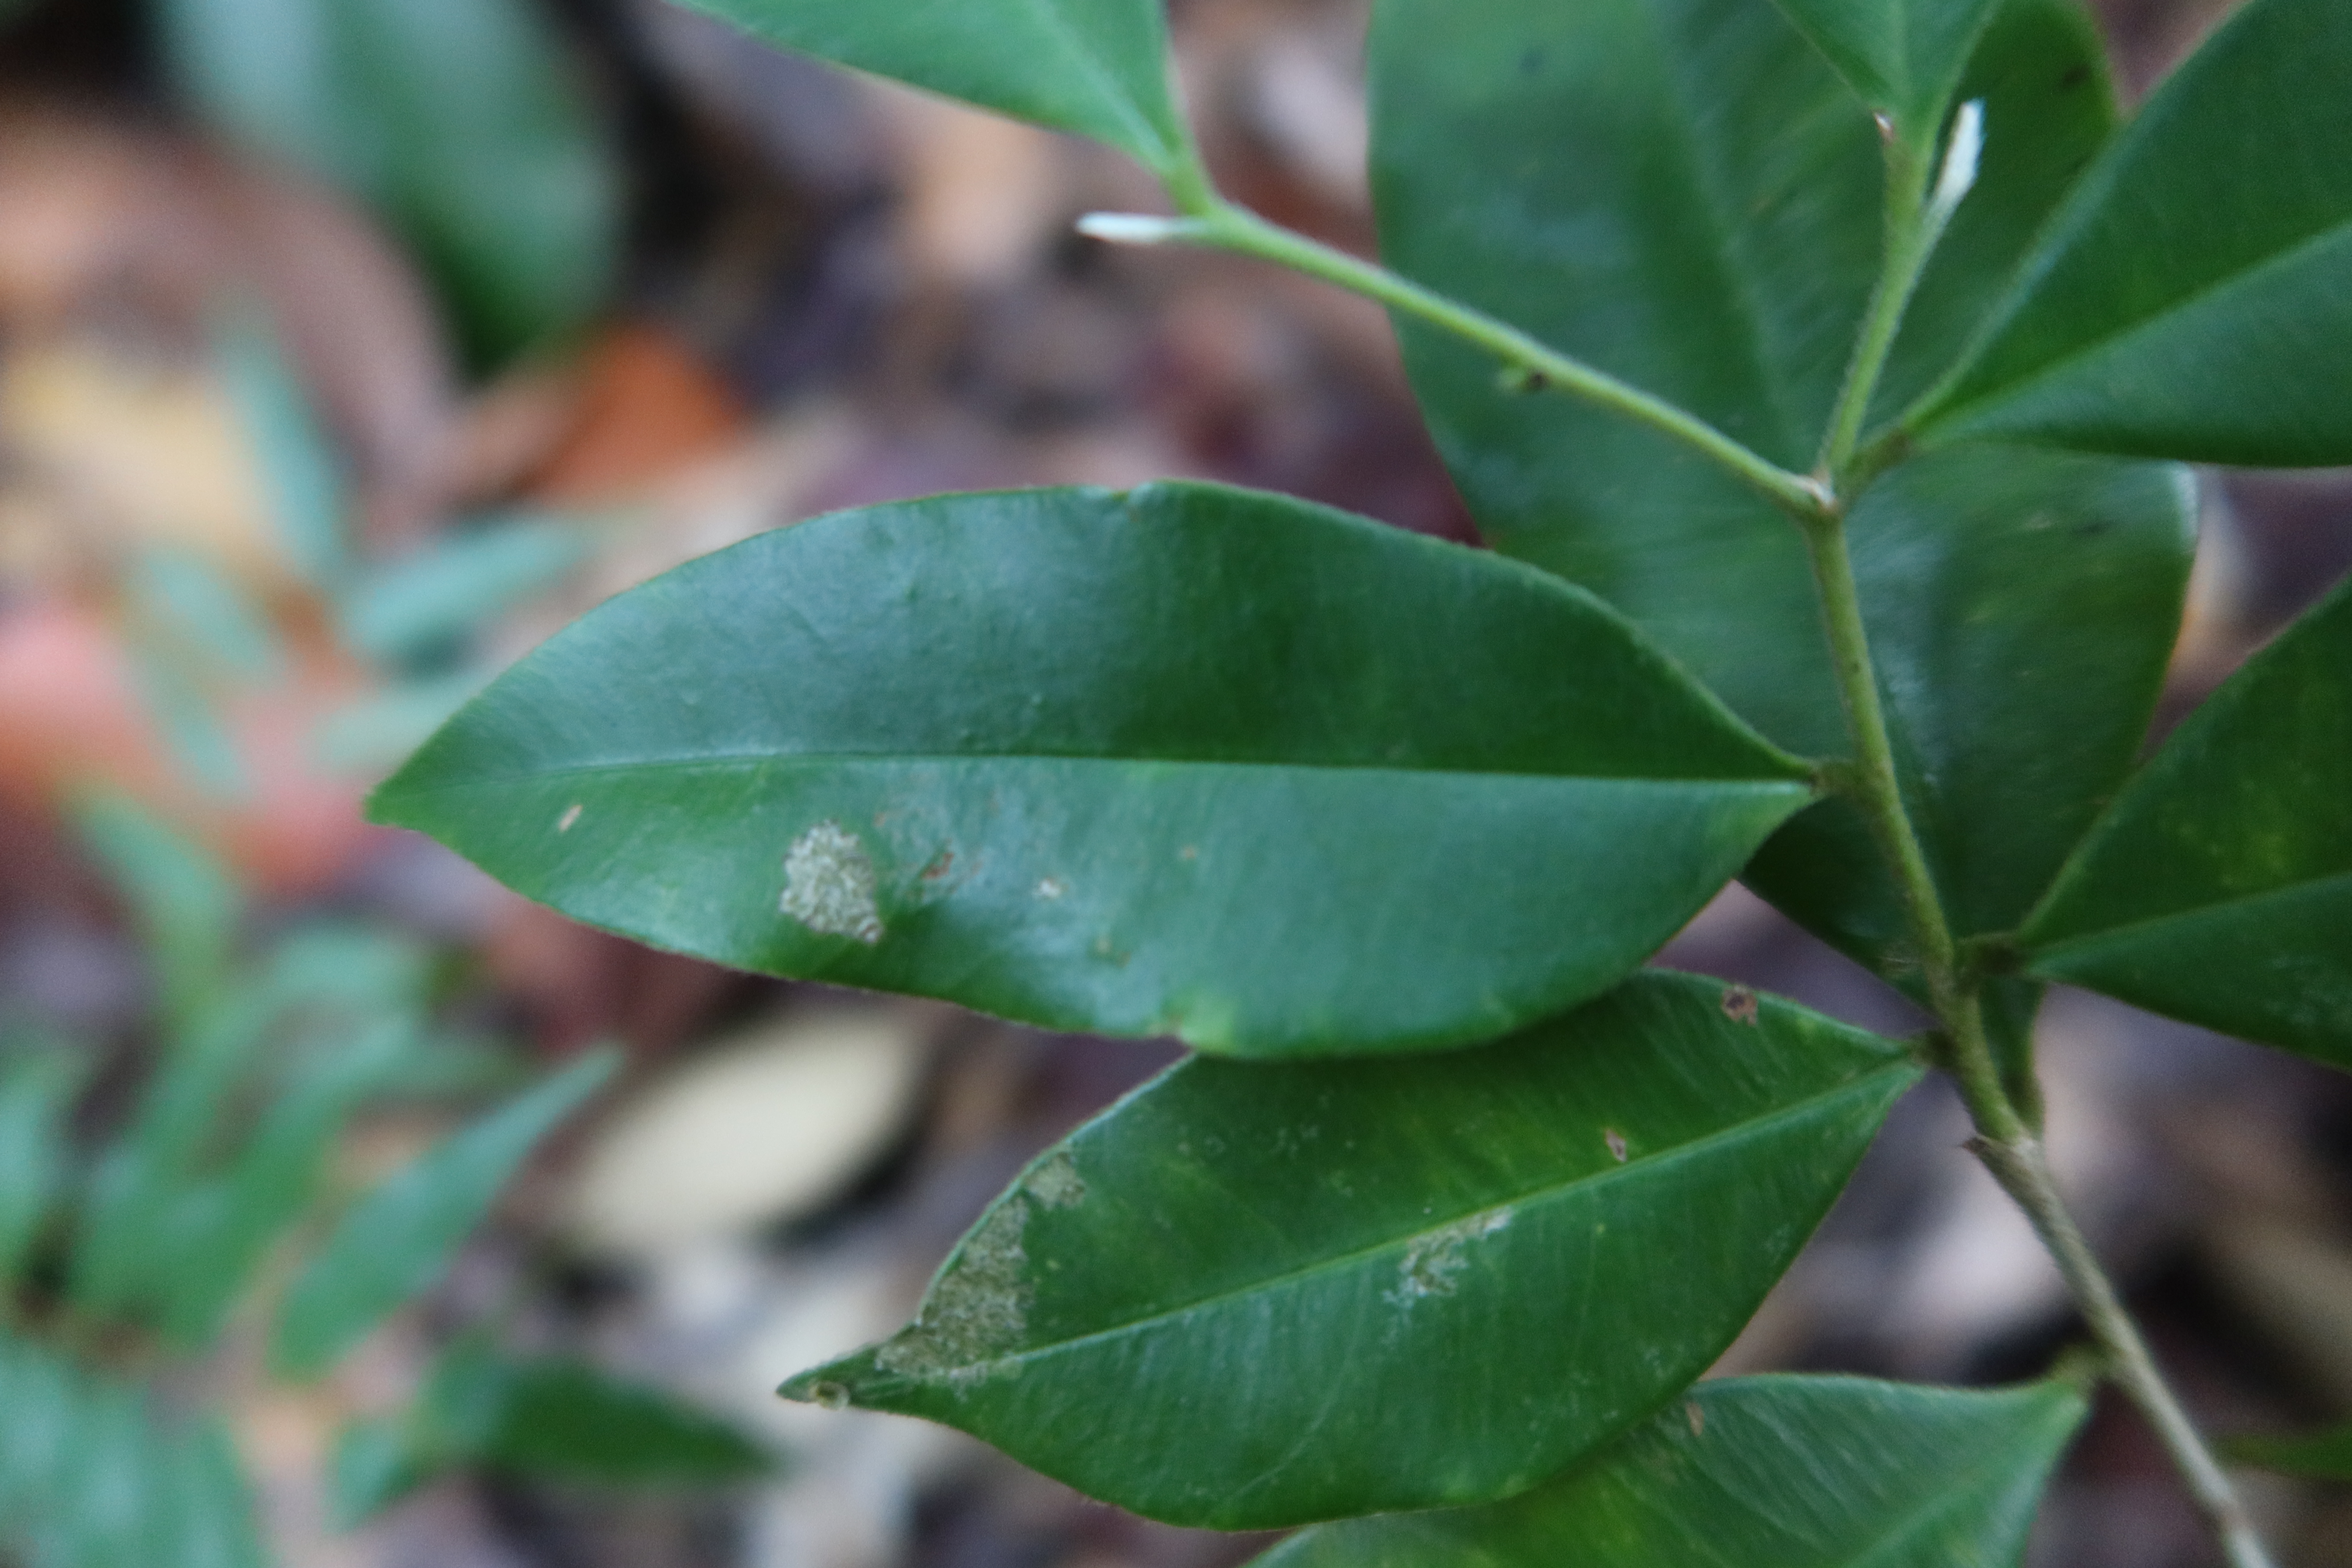
Label: Mealy bugs